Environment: real
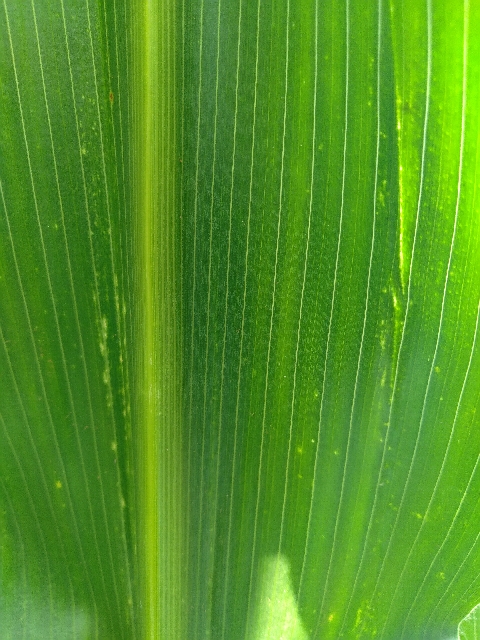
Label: lethal_necrosis